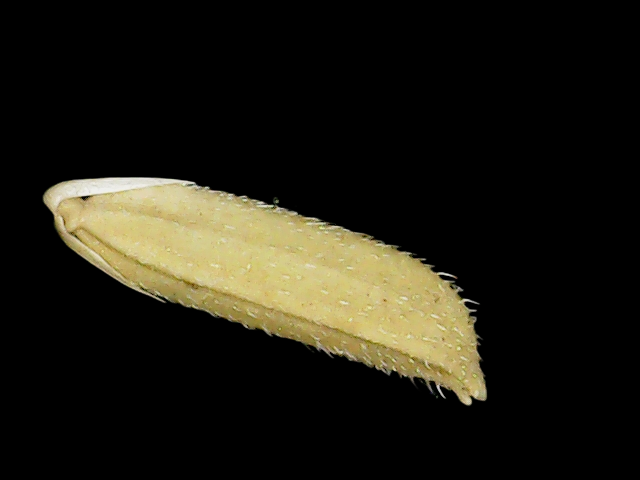
Rice variety: Binadhan20